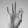
ASL letter: F